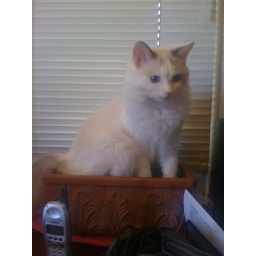
Charlie in a flower pot